Fort Casco

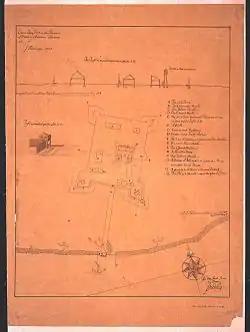
Rendering of Fort Casco in 1705

Fort Casco was an English fort built in present-day Falmouth, Maine in 1698. It was the easternmost English fortification in New England and served as the boundary between English settlement and Wabanaki territory.